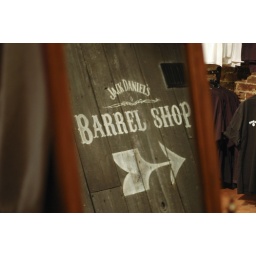
Barrel Shop sign in mirror